Wilford Gyroplane

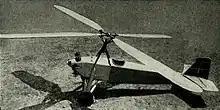
Rieseler and Kreisler's 1926 autogyro in Germany

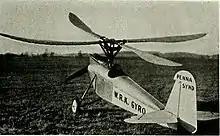
Wilford's 1930 wingless prototype

The idea for an auto-rotating and auto-feathering rotor for what became known as autogyros was developed and patented in the mid-1920s in Germany by Walter Rieseler and Walter Kreisler. They built a wingless example in 1926. In the autumn of 1928 E. Burke Wilford bought the patent rights and in March 1930 a similar wingless autogyro with a conventional tail was built in the US at the Uppercu works in Keyport, New Jersey with Rieseler and Kreisler supervising. Powered by an Cirrus upright engine, this ambitious design failed because of its choice of a Göttingen 429 airfoil section for the four rotor blades. The next iteration added stub wings and new rotor blades of USA 35B section to the earlier fuselage and engine. It also had a revised undercarriage. Built at Paoli by the Pennsylvania Syndicate, this became known as the Wilford Gyroplane.